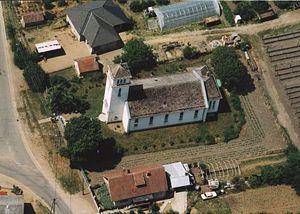
Papos est un village et une commune du comitat de Szabolcs-Szatmár-Bereg en Hongrie.